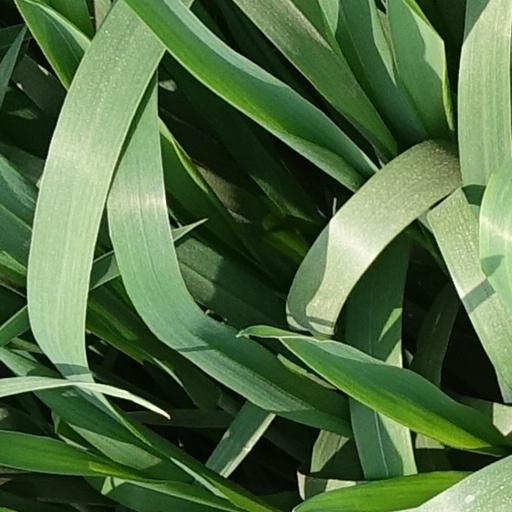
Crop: wheat